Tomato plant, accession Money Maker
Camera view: vertical (180 deg); turntable rotation: 30 degrees
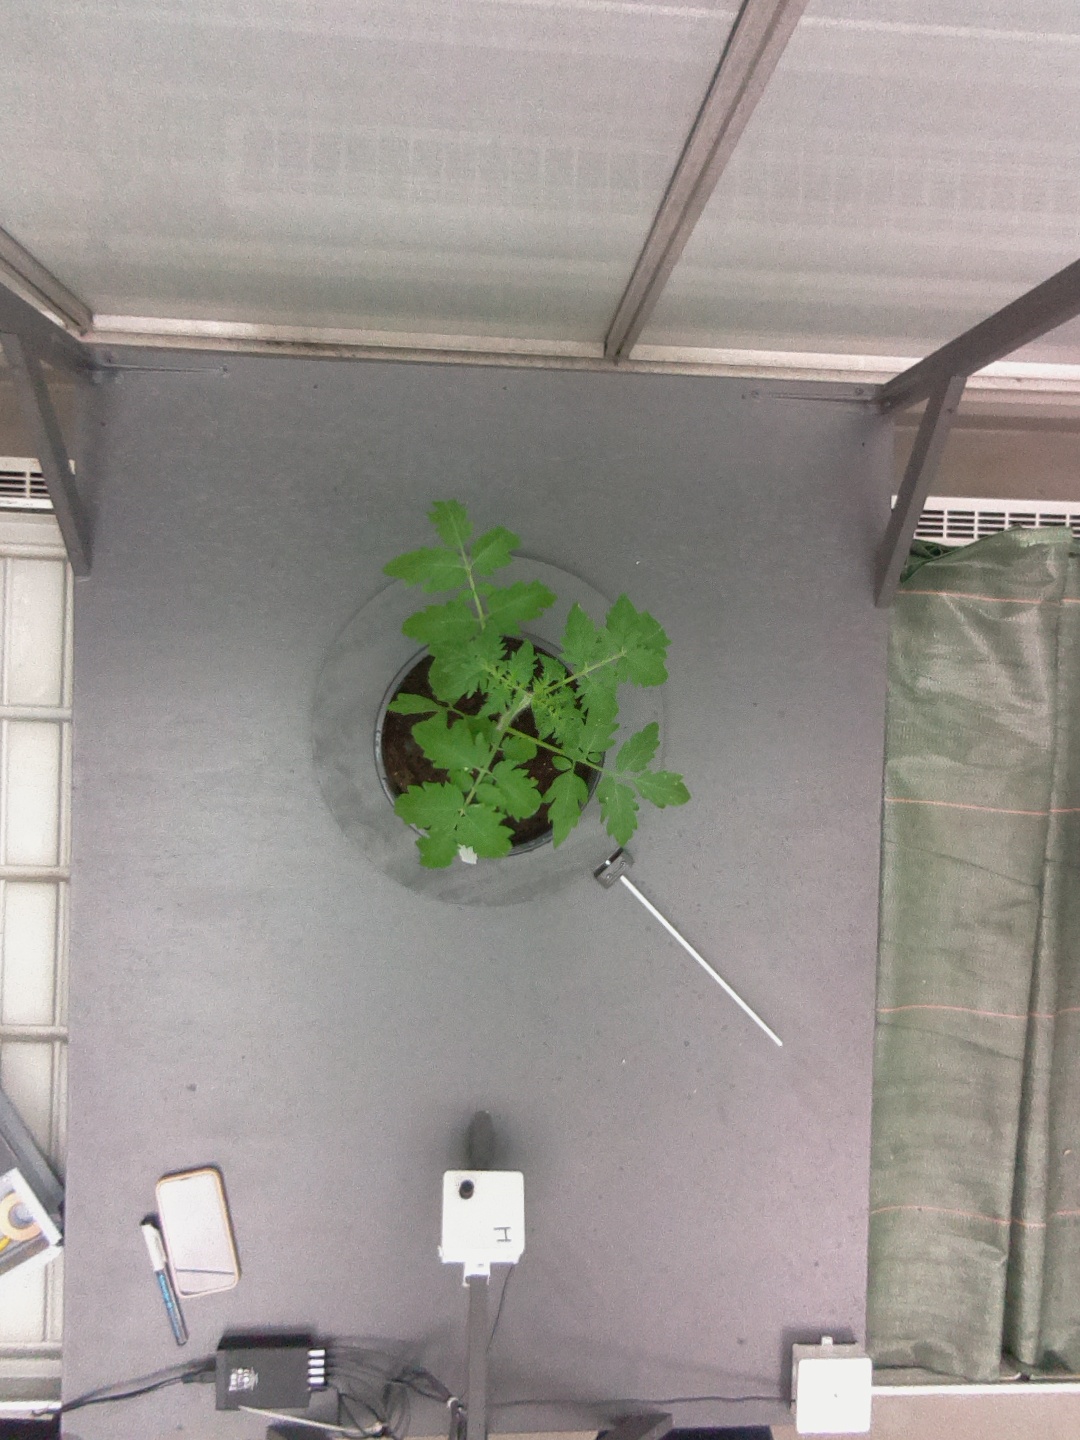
BBCH growth stage 13: 6 of true leaves visible